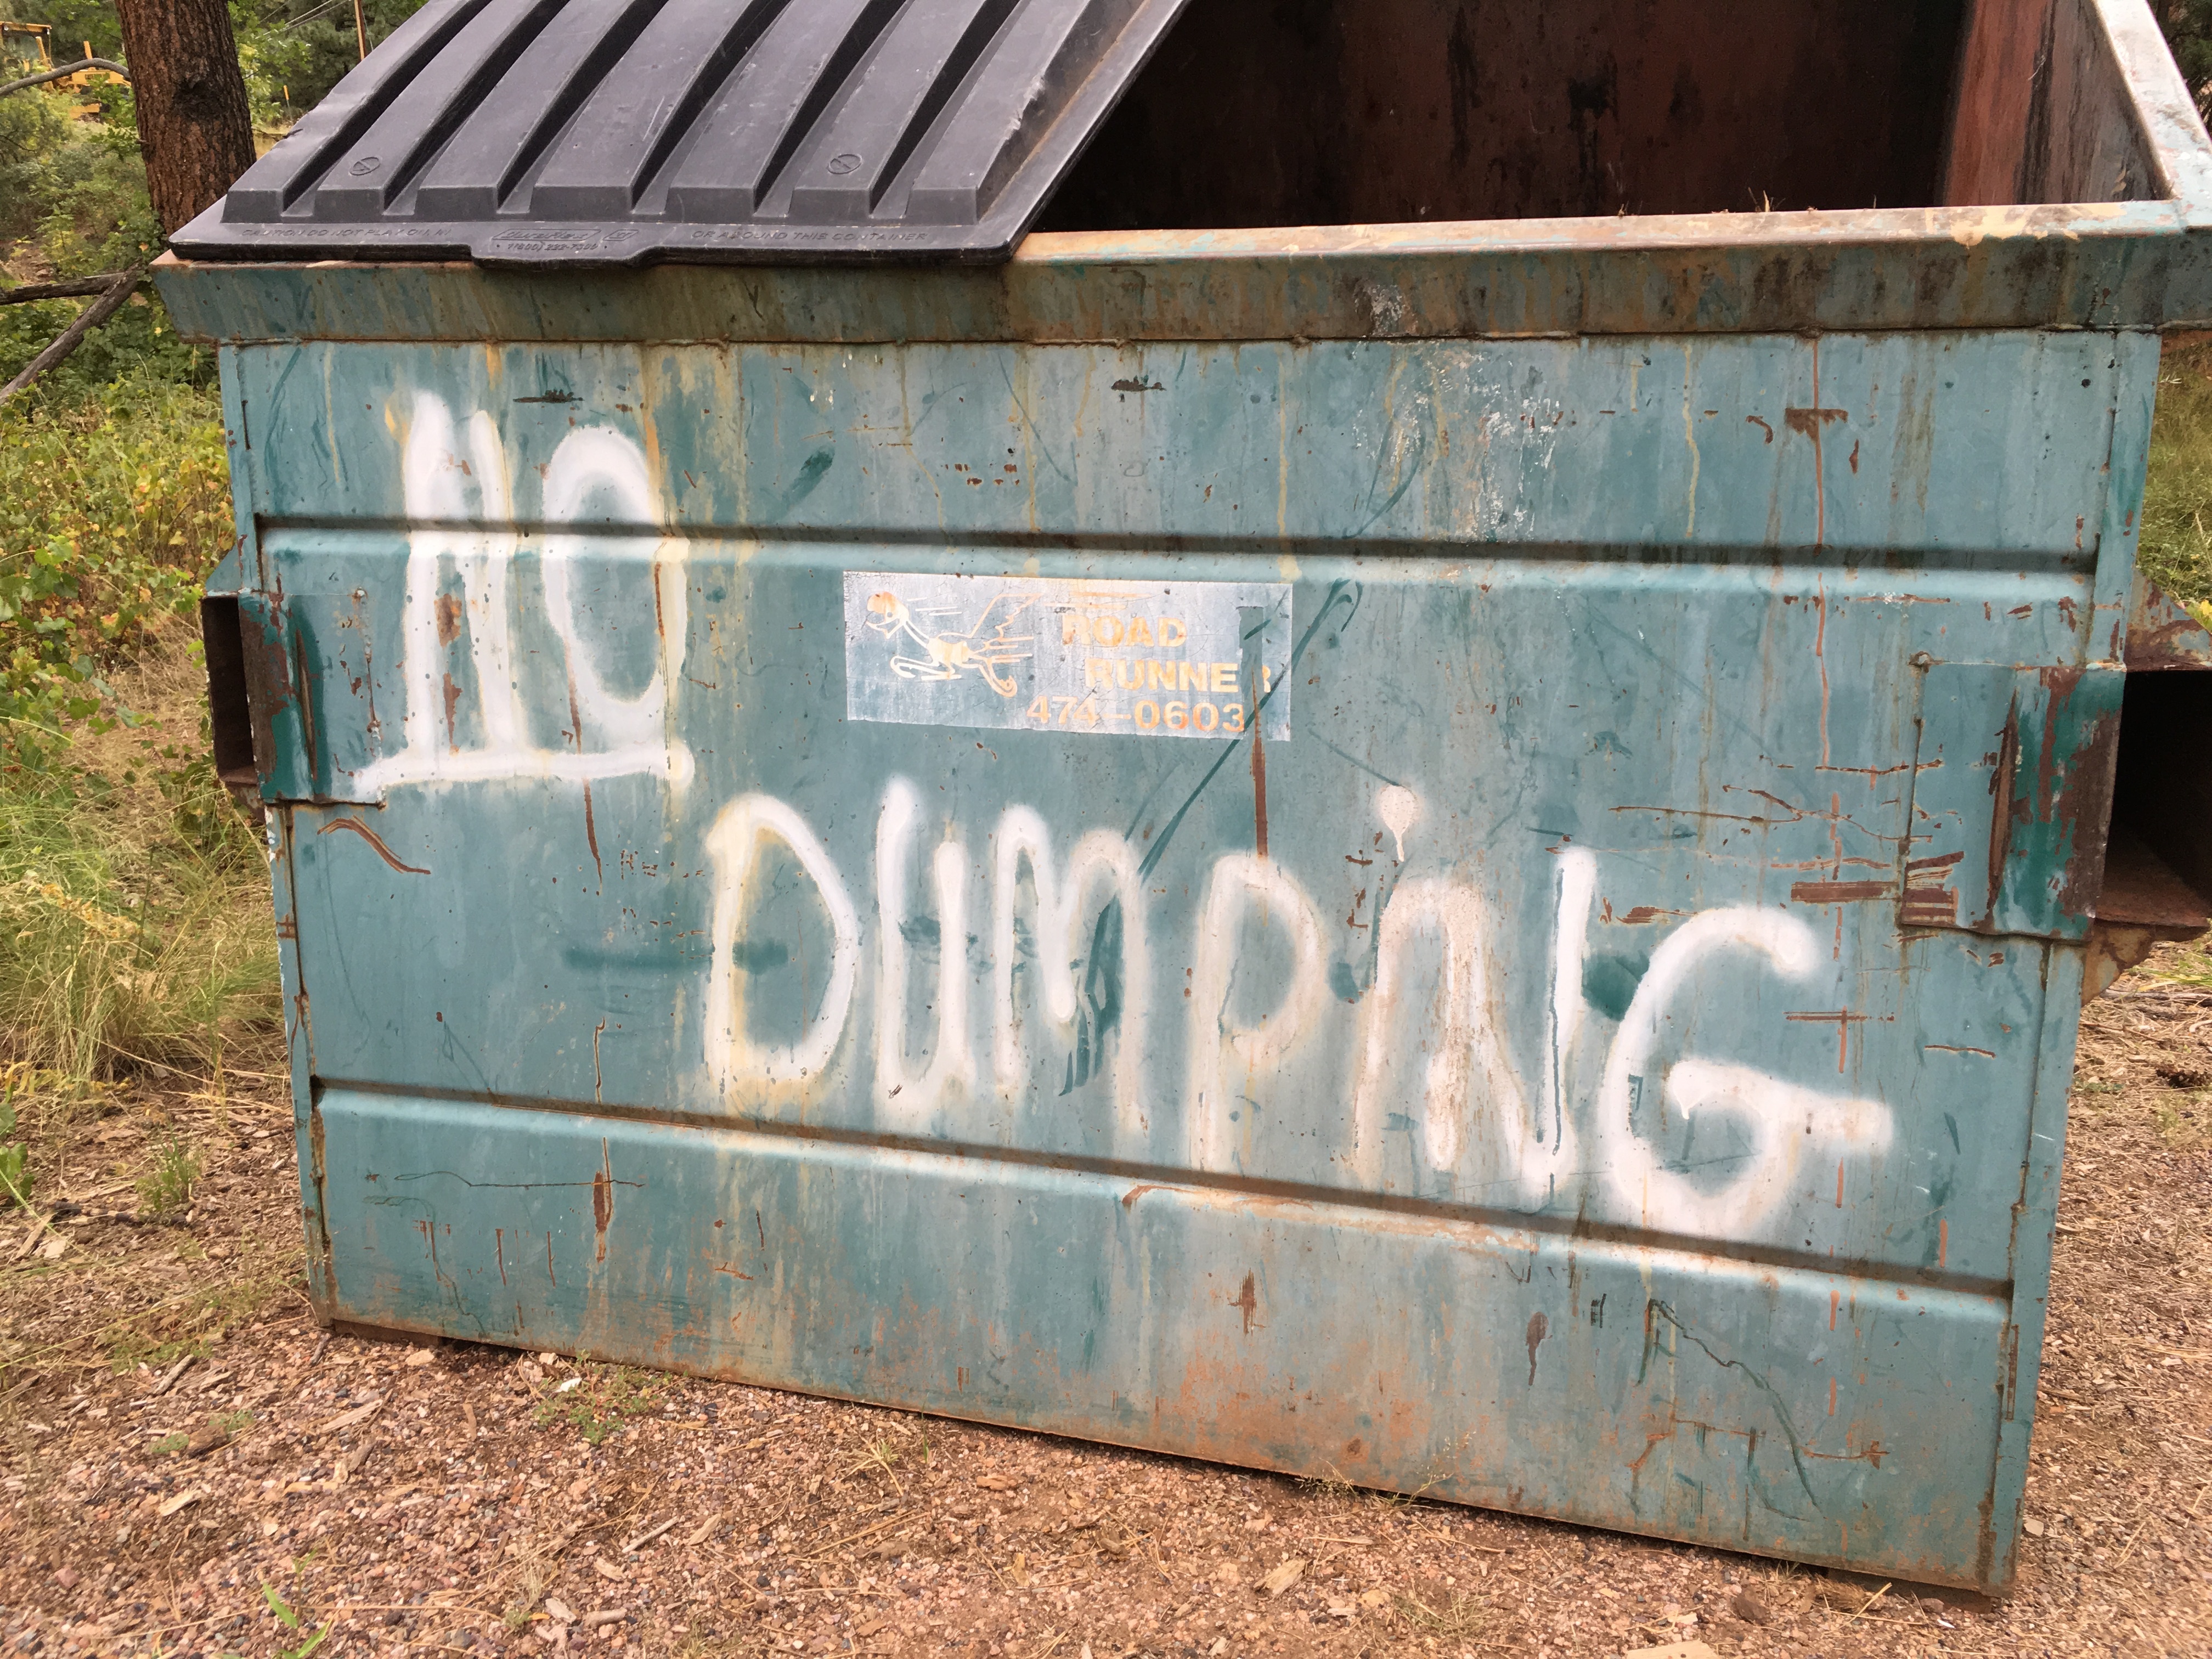
wood, waste, man made object